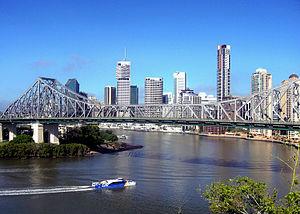
CityCat est un service de transport en commun par ferrys, ou navettes fluviales, fonctionnant à Brisbane, dans le Queensland en Australie, géré par TransdevTSL sous contrat avec Brisbane City Council.